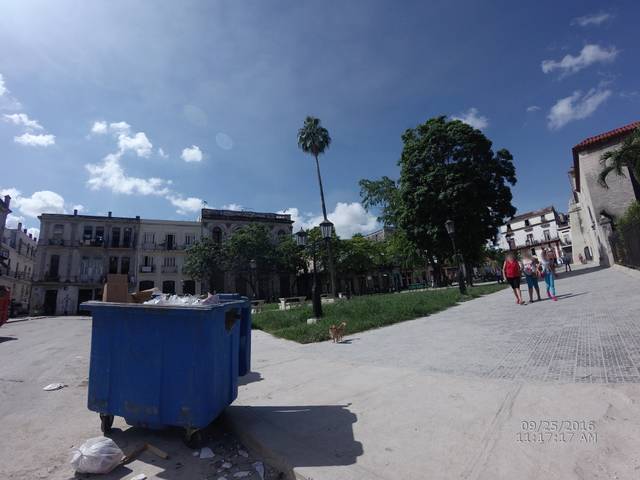
Region: Cuba
Coordinates: 23.136, -82.355